Paddington South (UK Parliament constituency)

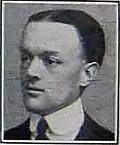
Carr-Gomm

The disintegration of the Liberal Party in London led to their withdrawal from Paddington in 1924. Douglas King, by now a Commodore, was returned unopposed.